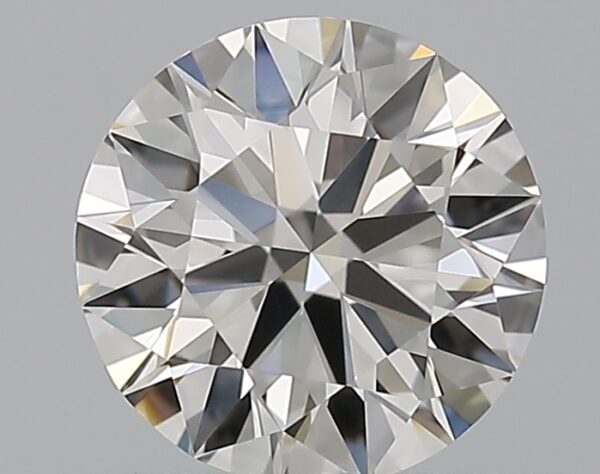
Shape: round
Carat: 0.6
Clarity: VVS2
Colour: I
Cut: EX
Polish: EX
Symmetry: EX
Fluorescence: N
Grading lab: GIA
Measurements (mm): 5.42 x 5.45 x 3.31